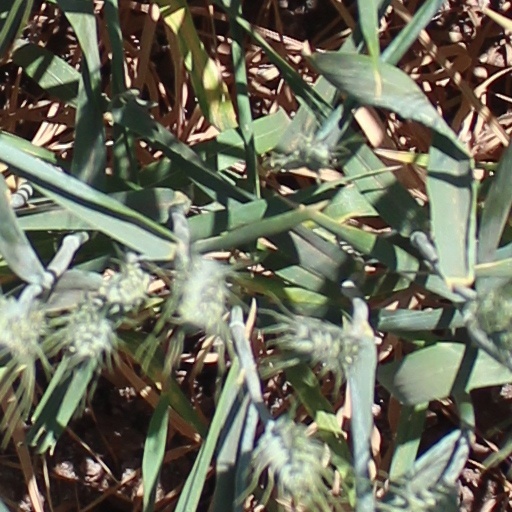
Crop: wheat